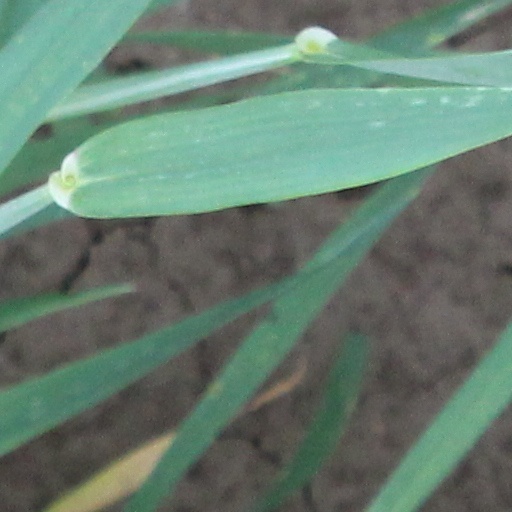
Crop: wheat